Oliver Wendell Holmes Sr.

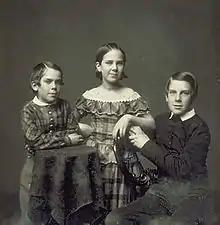
Daguerreotype showing Holmes's children, 1854: Edward Jackson Holmes, Amelia Jackson Holmes and Oliver Wendell Holmes Jr.

In September of that same year, Holmes read a short article in the "Boston Daily Advertiser" about the 18th-century frigate USS "Constitution", which was to be dismantled by the Navy. Holmes was moved to write "Old Ironsides" in opposition to the ship's scrapping. The patriotic poem was published in the "Advertiser" the very next day and was soon printed by papers in New York, Philadelphia and Washington. It not only brought the author immediate national attention, but the three-stanza poem also generated so much public sentiment that the historic ship was preserved, though plans to do so may have already been in motion.